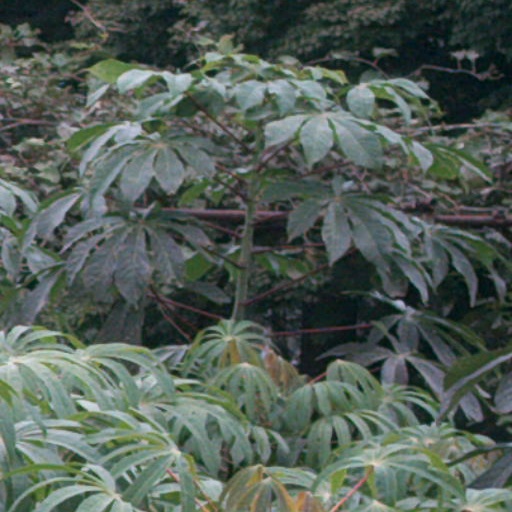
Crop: cassava